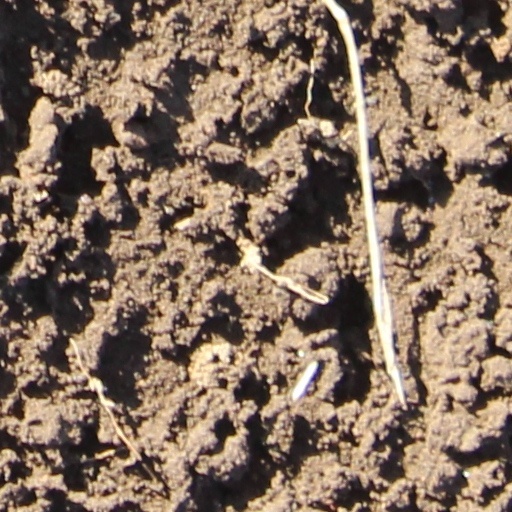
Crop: wheat